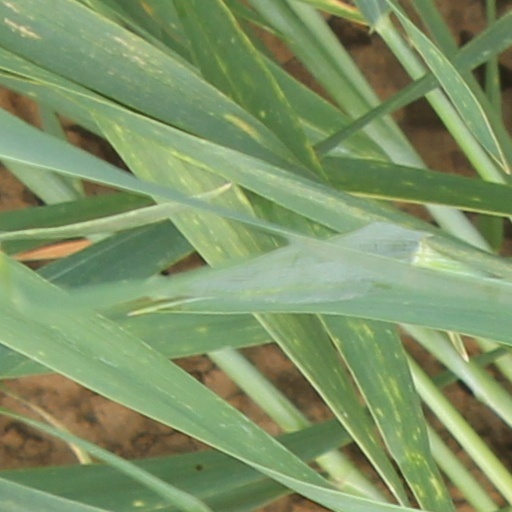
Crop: wheat